List of cemeteries in Florida

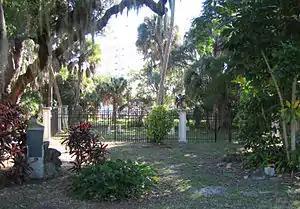
Houston Pioneer Cemetery in Eau Gallie, Brevard County

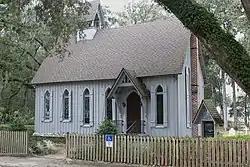
St. Margaret's Episcopal Church and Cemetery in Hibernia, Clay County

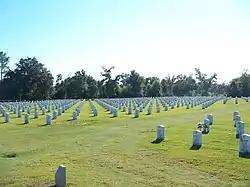
Barrancas National Cemetery, Escambia County

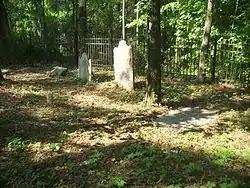
Blackwood-Harwood Plantations Cemetery in Tallahassee, Leon County

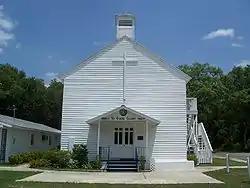
Orange Springs Methodist Episcopal Church and Cemetery in Orange Springs, Marion County

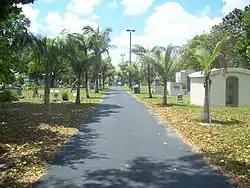
City of Miami Cemetery in Miami, Miami-Dade County

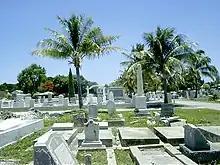
Key West Cemetery in Key West, Monroe County

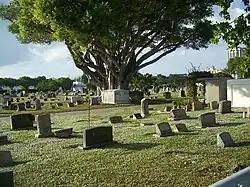
Woodlawn Cemetery in West Palm Beach, Palm Beach County

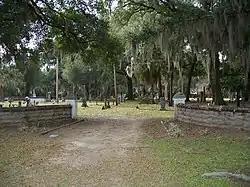
Oak Hill Cemetery, Bartow, Polk County

Rosemary Cemetery in Sarasota, Sarasota County